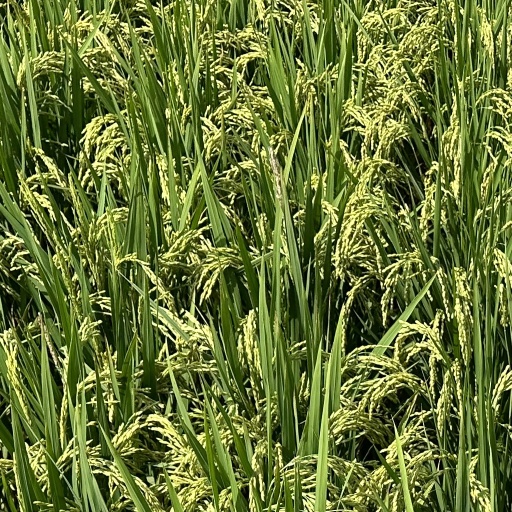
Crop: rice